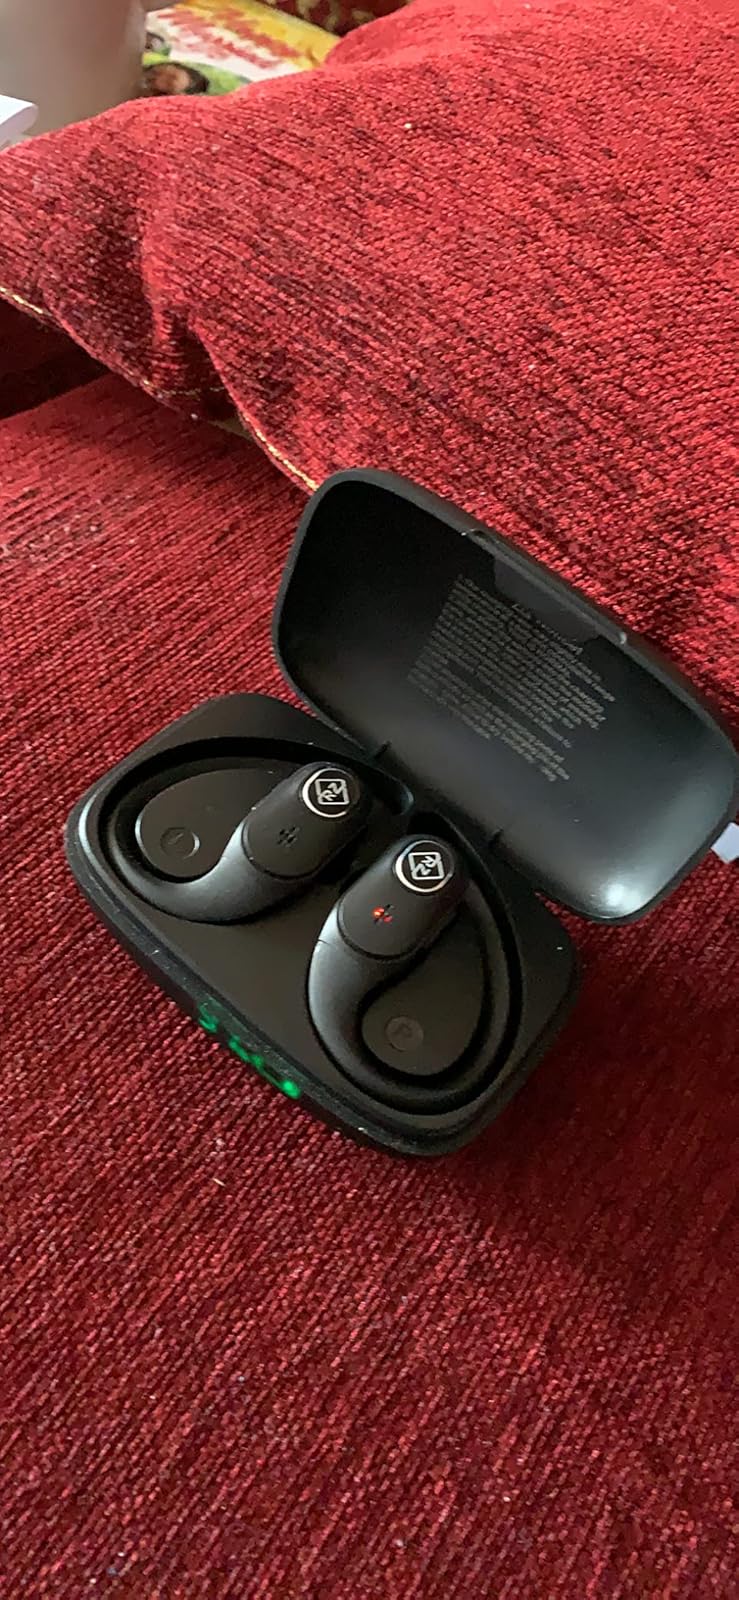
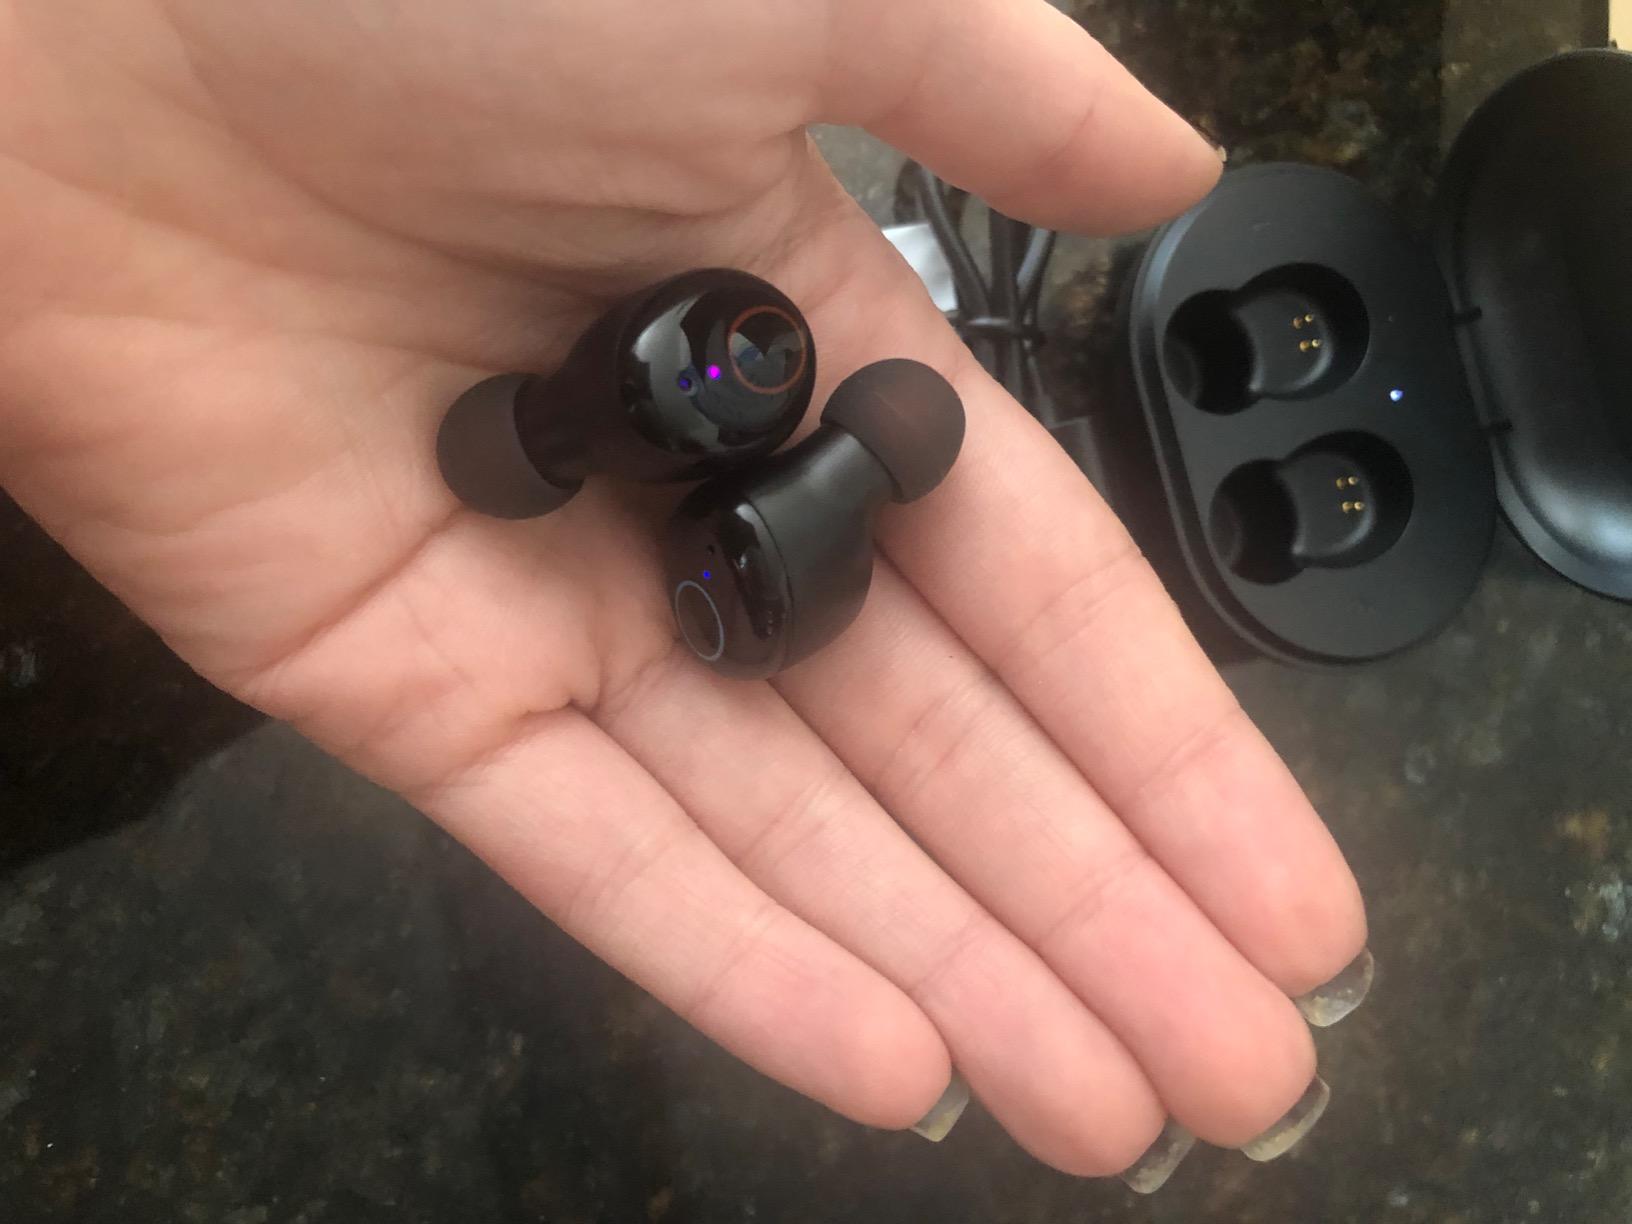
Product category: earbuds
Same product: no